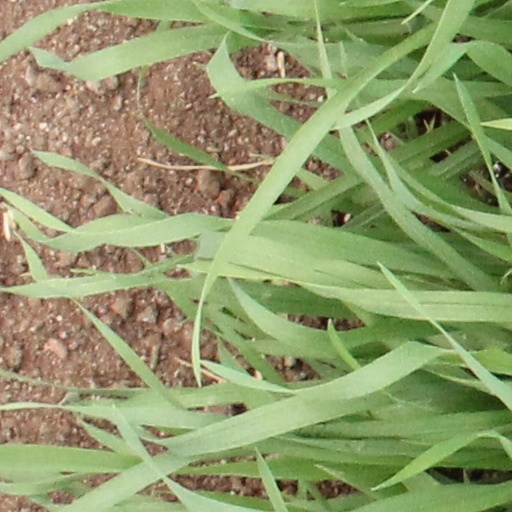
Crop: wheat